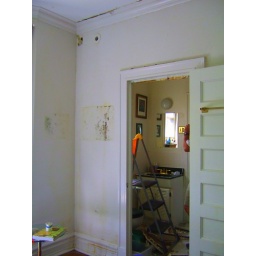
water damage at 484 lake 3n bathroom by aff filed underother